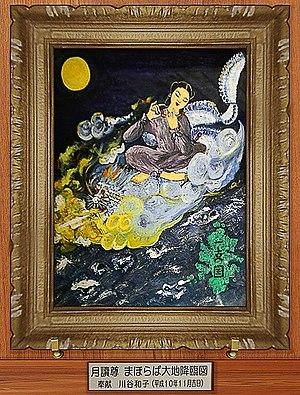
Tsukuyomi ou Tsukuyomi-no-Mikoto, aussi connu sous le nom de Tsukiyomi ou encore Tsuki no Miya, est le dieu de la Lune et de la nuit dans le shintoïsme et la mythologie japonaise. Il vivait aux cieux, dits Takama-ga-hara, avec sa sœur, la déesse du Soleil, Amaterasu.